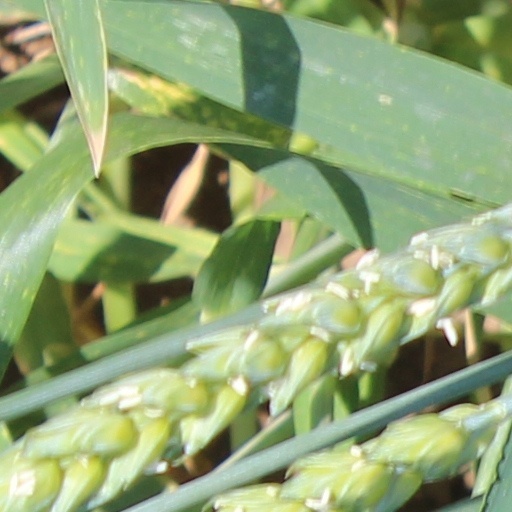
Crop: wheat